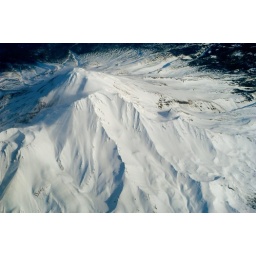
I caught a nice view of this mountain in northern california from my airplane ride to Seattle.